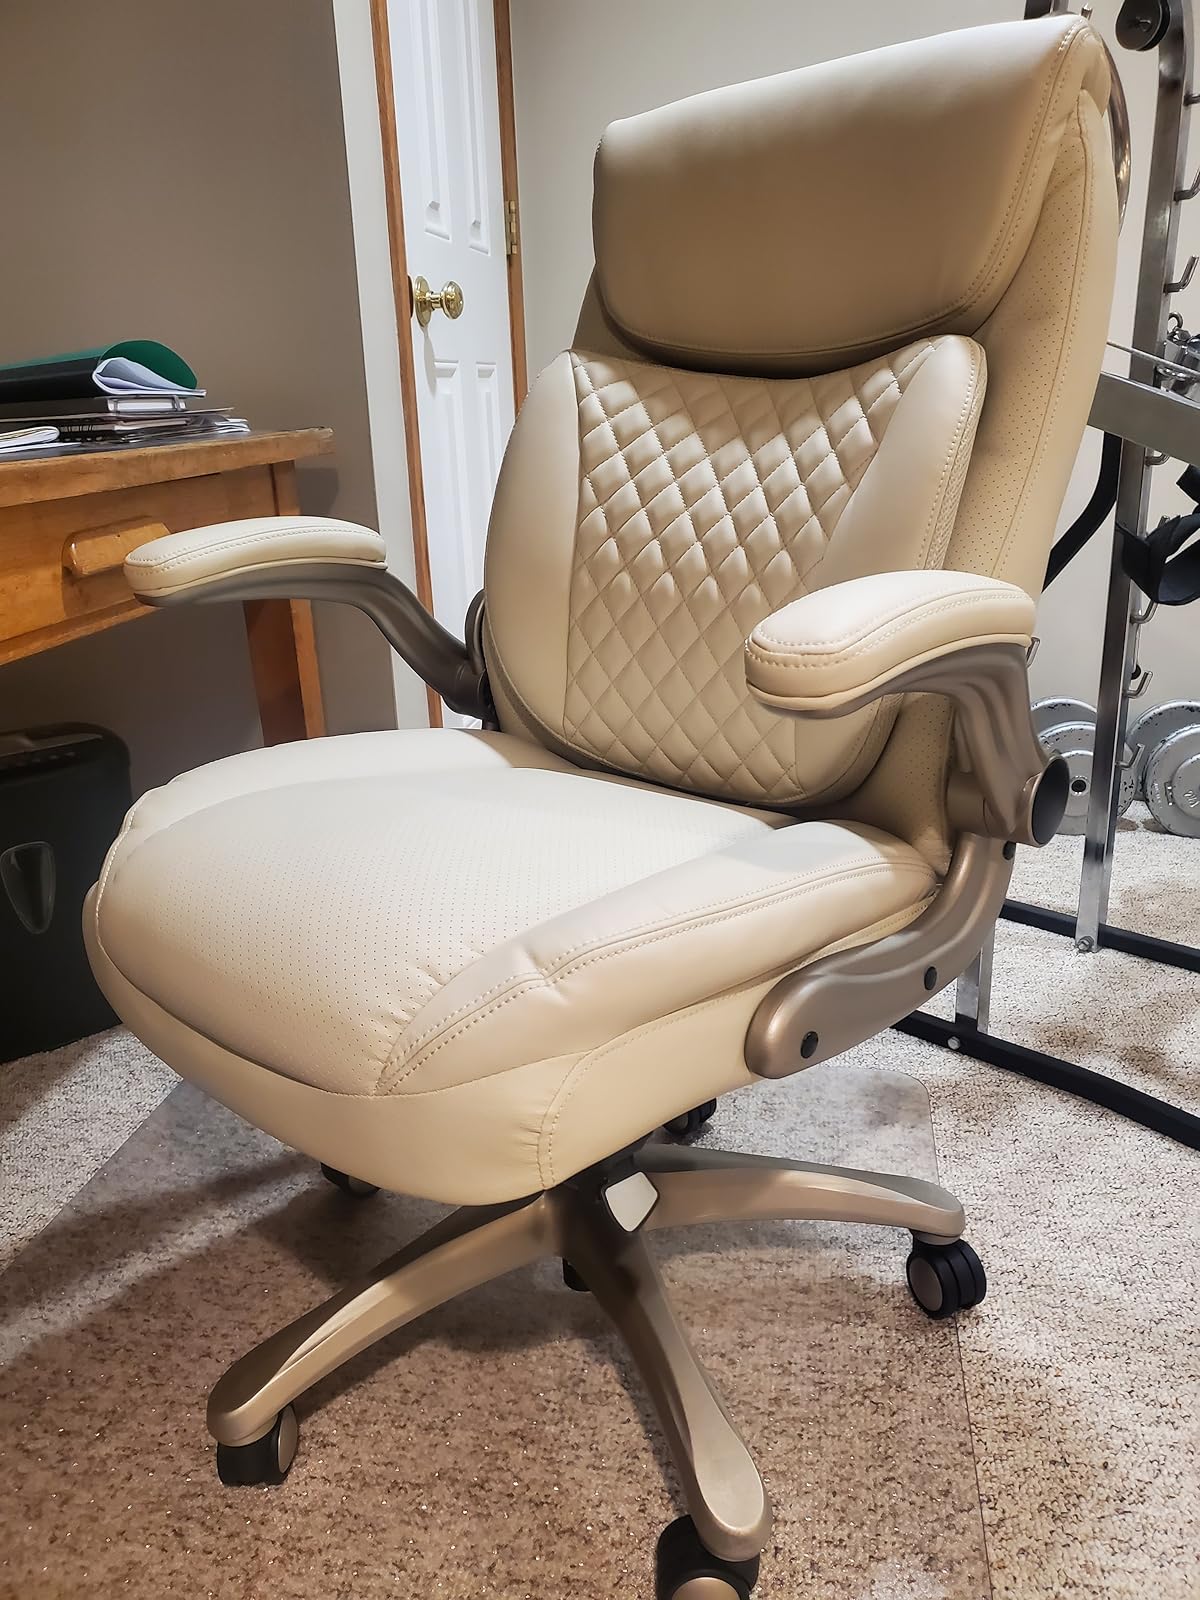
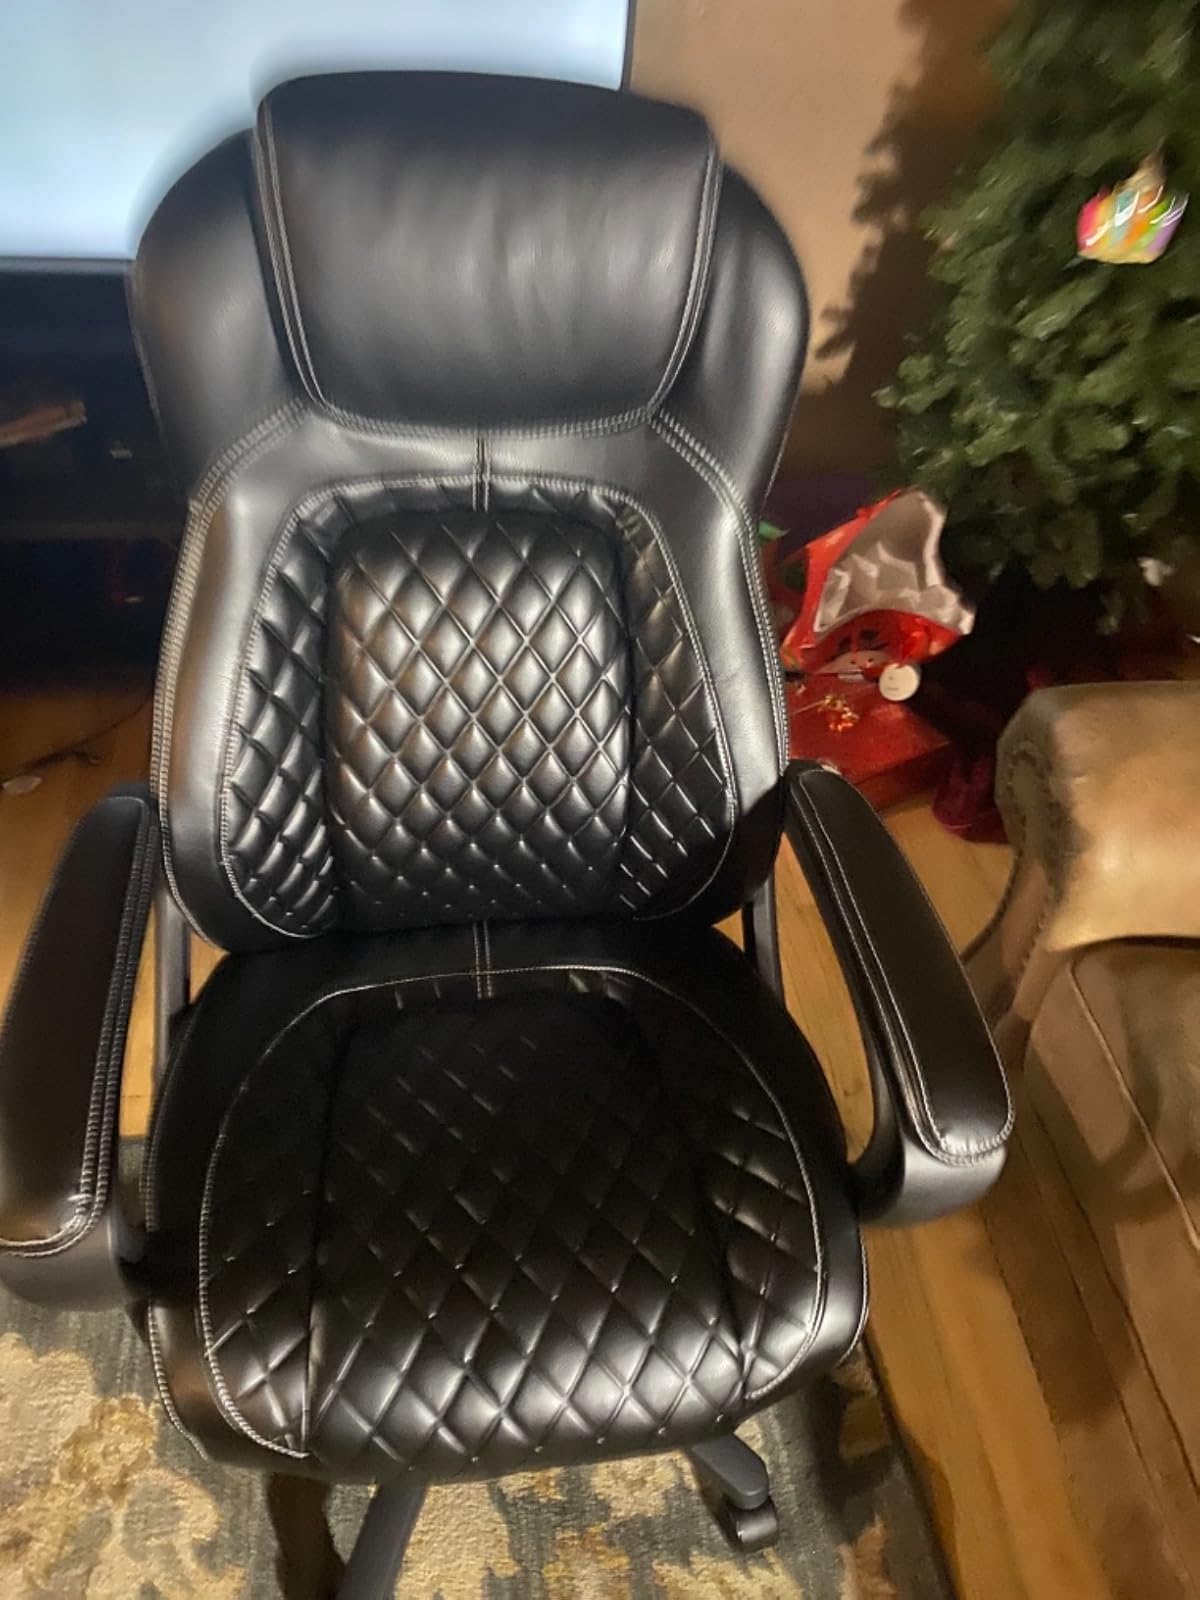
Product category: items_chair
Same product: no